John Dewey

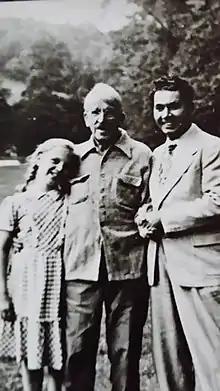
Dewey with his Iraqi friend and student, Nuri Ja'far, 1949

Dewey also said that journalism should conform to this ideal by changing its emphasis from actions or happenings (choosing a winner of a given situation) to alternatives, choices, consequences, and conditions, in order to foster conversation and improve the generation of knowledge. Journalism would not just produce a static product that told what had already happened, but the news would be in a constant state of evolution as the public added value by generating knowledge. The "audience" would end, to be replaced by citizens and collaborators who would essentially be users, doing more with the news than simply reading it. Concerning his effort to change journalism, he wrote in "The Public and Its Problems": "Till the Great Society is converted in to a Great Community, the Public will remain in eclipse. Communication can alone create a great community" (Dewey, p. 142).